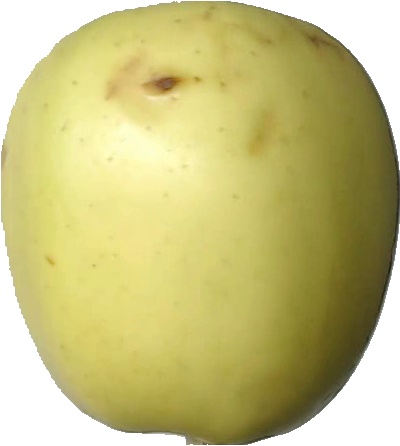
Label: apple_golden_2